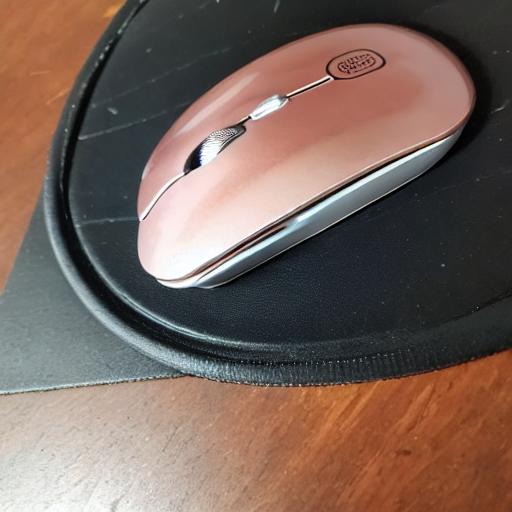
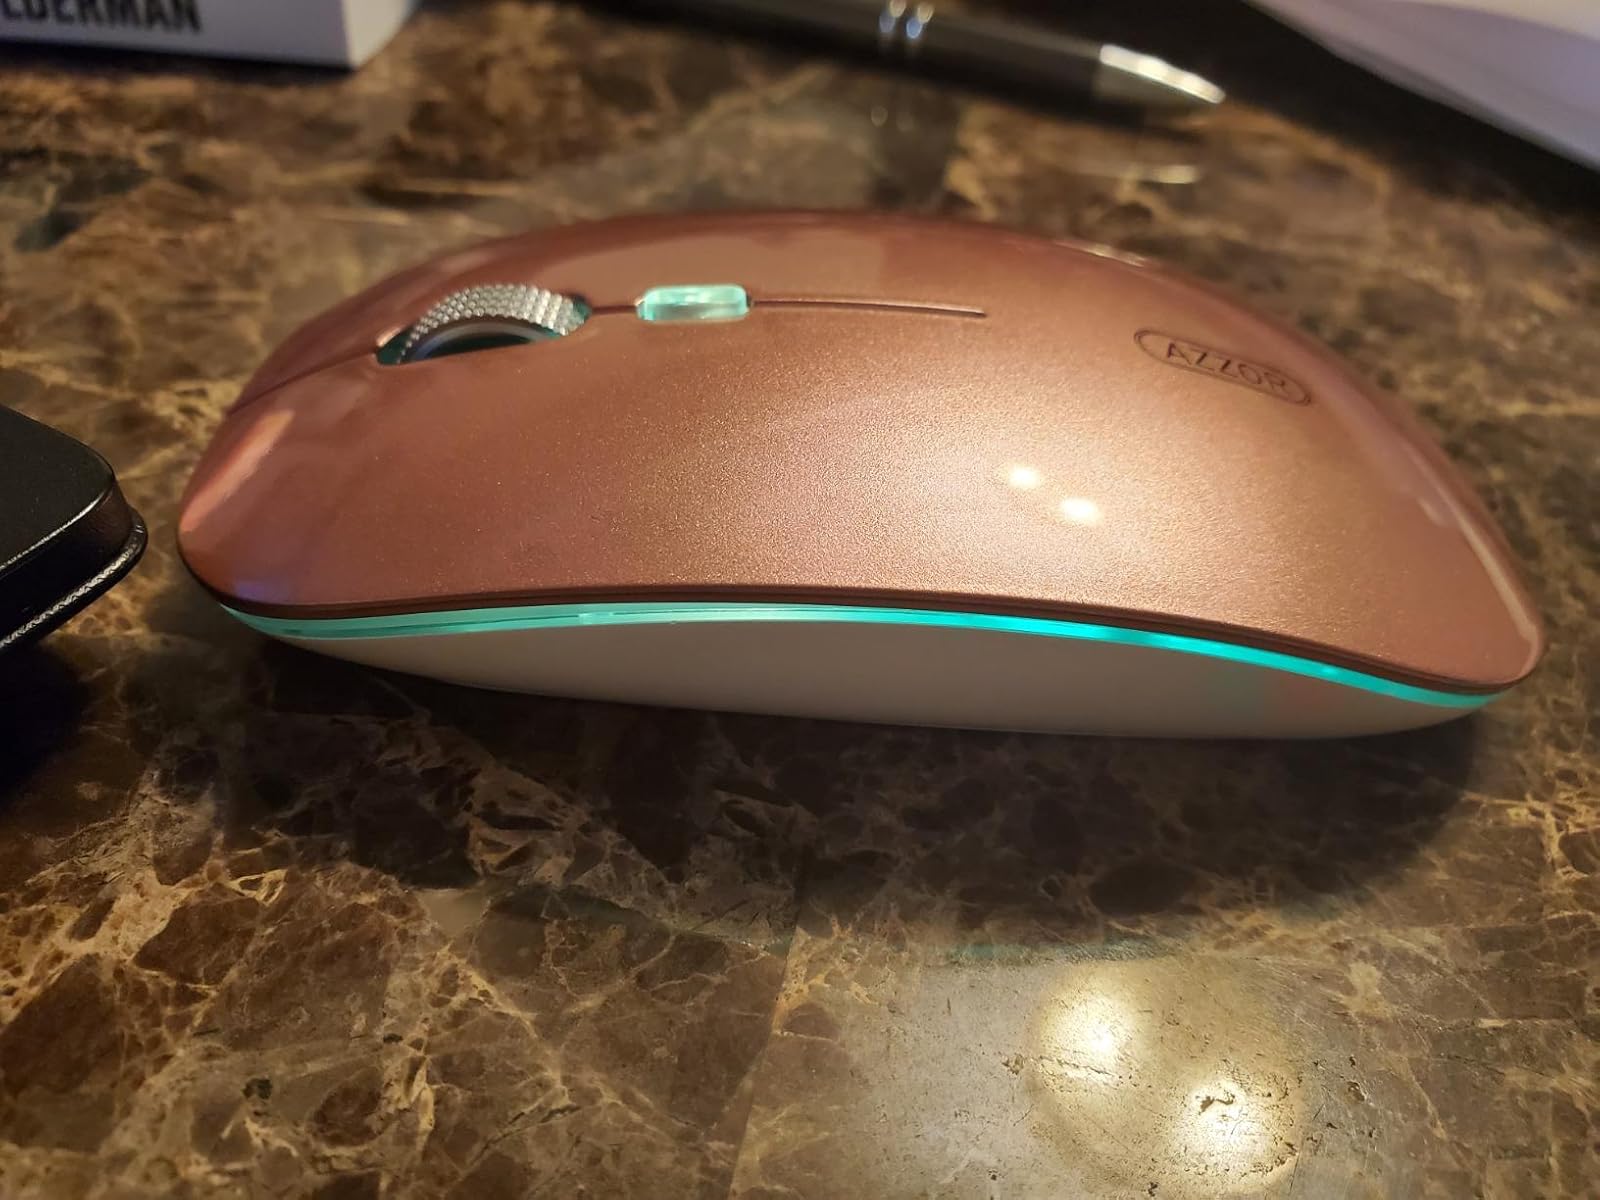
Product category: mouse
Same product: no